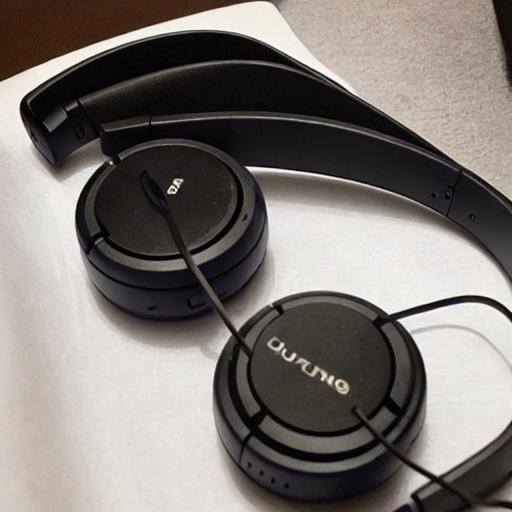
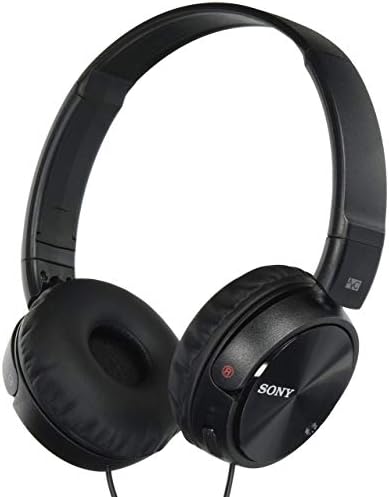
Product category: headphones
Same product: no